TIK (band)

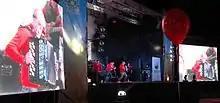

In late May 2006 the band started to record their first album. One of the first songs that was recorded was "Oleni" (Deers) which they recorded together with the Belarusian band Lyapis Trubetskoy. A music video was recorded during the autumn and "Oleni" made its first appearance on Ukrainian TV in late November 2006. It was soon followed by another music video called "Vchytelka" (Teacher). The album with eleven songs was called "LiteraDura" and was released on May 27, 2007.